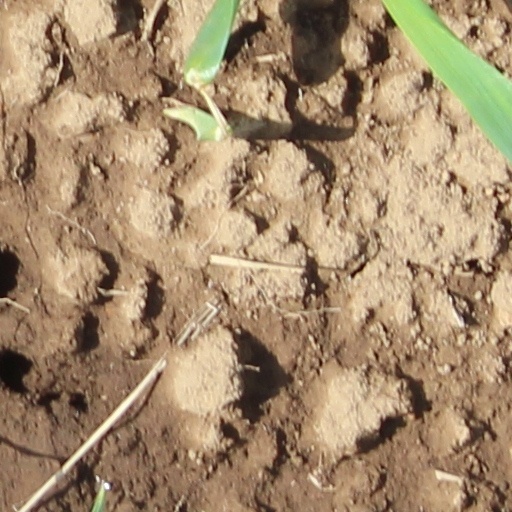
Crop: wheat